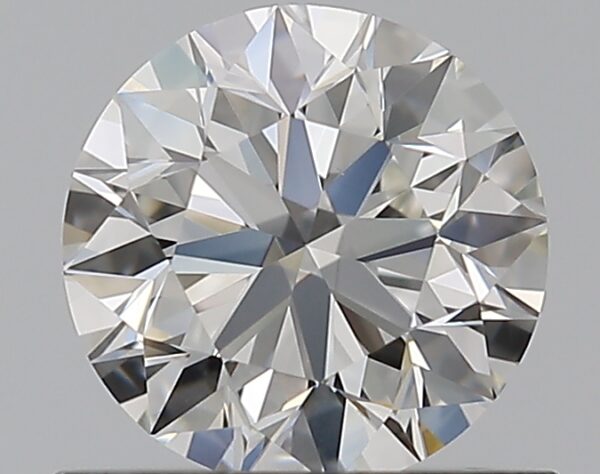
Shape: round
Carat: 0.72
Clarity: VS1
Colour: G
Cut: EX
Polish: EX
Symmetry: EX
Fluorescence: N
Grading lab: GIA
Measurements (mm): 5.66 x 5.69 x 3.57